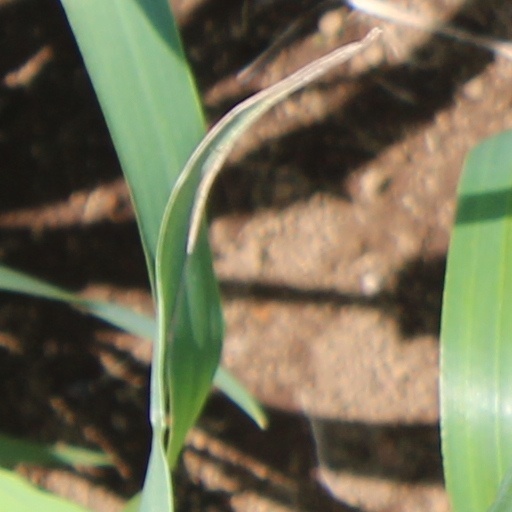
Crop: wheat